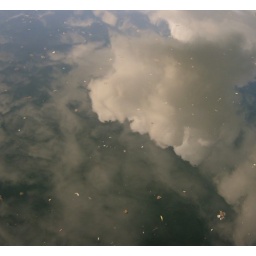
The reflection of the sky in the water at Jesus Lock, Cambridge